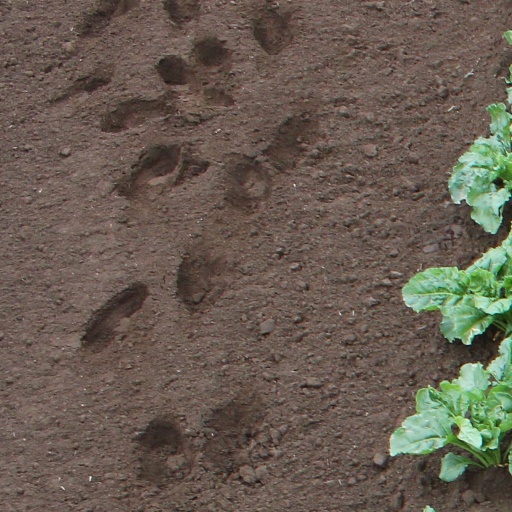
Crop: sugar beet